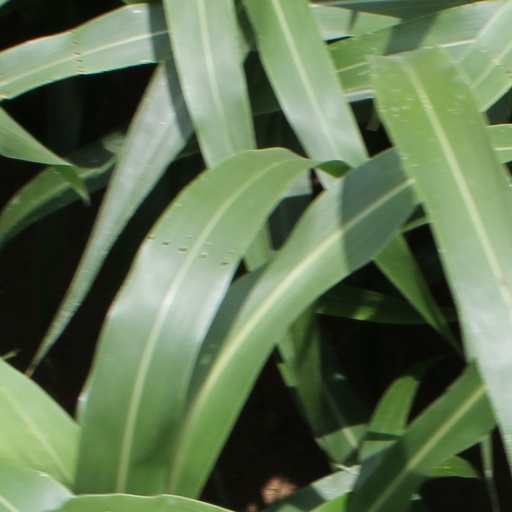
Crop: sorghum